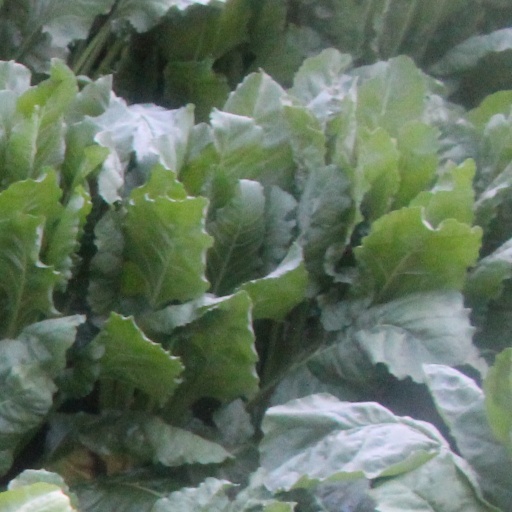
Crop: sugar beet